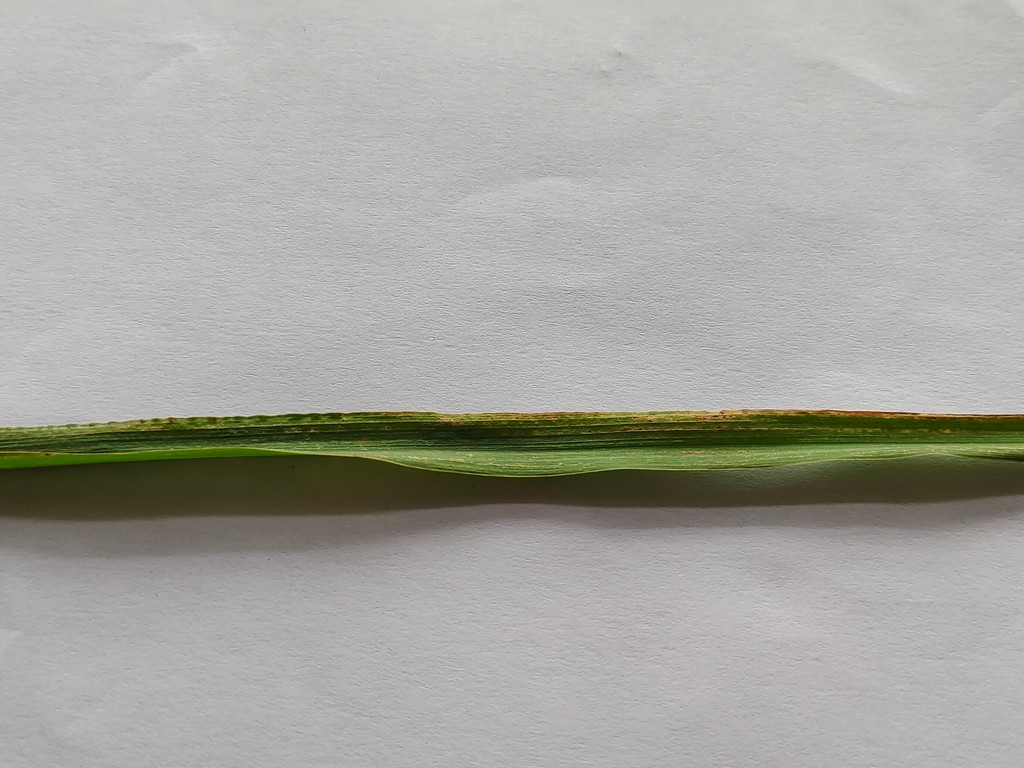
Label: Unhealthy